Greg Nicotero

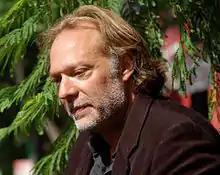
Nicotero in October 2012.

Nicotero claims he began taking an interest in special effects after viewing the film "Jaws". He explains: "I kept thinking 'How the hell did they do that?! How'd they build a big giant shark that could eat people?!' So, between that movie, "The Exorcist", "Planet of the Apes", and of course all of the Universal horror movies [...] I think "Jaws" and then later "Dawn of the Dead" were pretty much the two movies that did it for me." Nicotero began his career working in Pittsburgh, Pennsylvania, learning the trade of special make-up effects, also known as prosthetic makeup, from Tom Savini, an award-winning special effects and makeup artist, and helping on films by director George A. Romero.